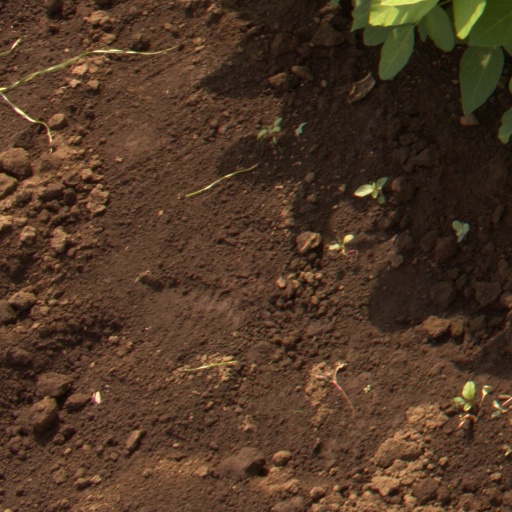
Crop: soybean